Port St. Lucie, Florida

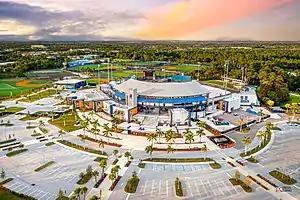
The baseball stadium of Clover Park was built in time for the 1988 season and holds 7,160 people.

Port St. Lucie is the spring training home to the New York Mets and two minor league teams: St. Lucie Mets, a Low-A team affiliated with the Low-A Southeast league, and the Florida Complex League Mets, a rookie-level team affiliated with the Florida Complex League. All three play at Clover Park.